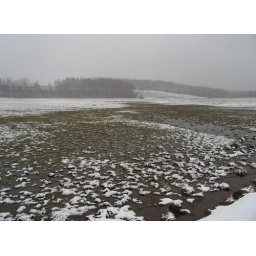
Snow falling in the cow pasture